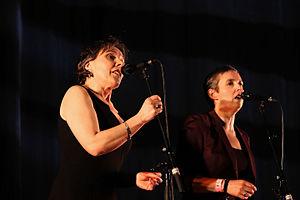
Annie Ebrel et Nolùen Le Buhé en fest-noz lors du festival Yaouank le 21 novembre 2015 au Parc des Expositions de Rennes.
Manu Kerjean, également prénommé Manuel ou Emmanuel, est un chanteur breton né en janvier 1913 à Rostrenen et mort le 16 juin 1997 à Plouray. En portant le chant et la danse bretonne sur le devant de la scène, il a contribué à la conservation du patrimoine culturel.